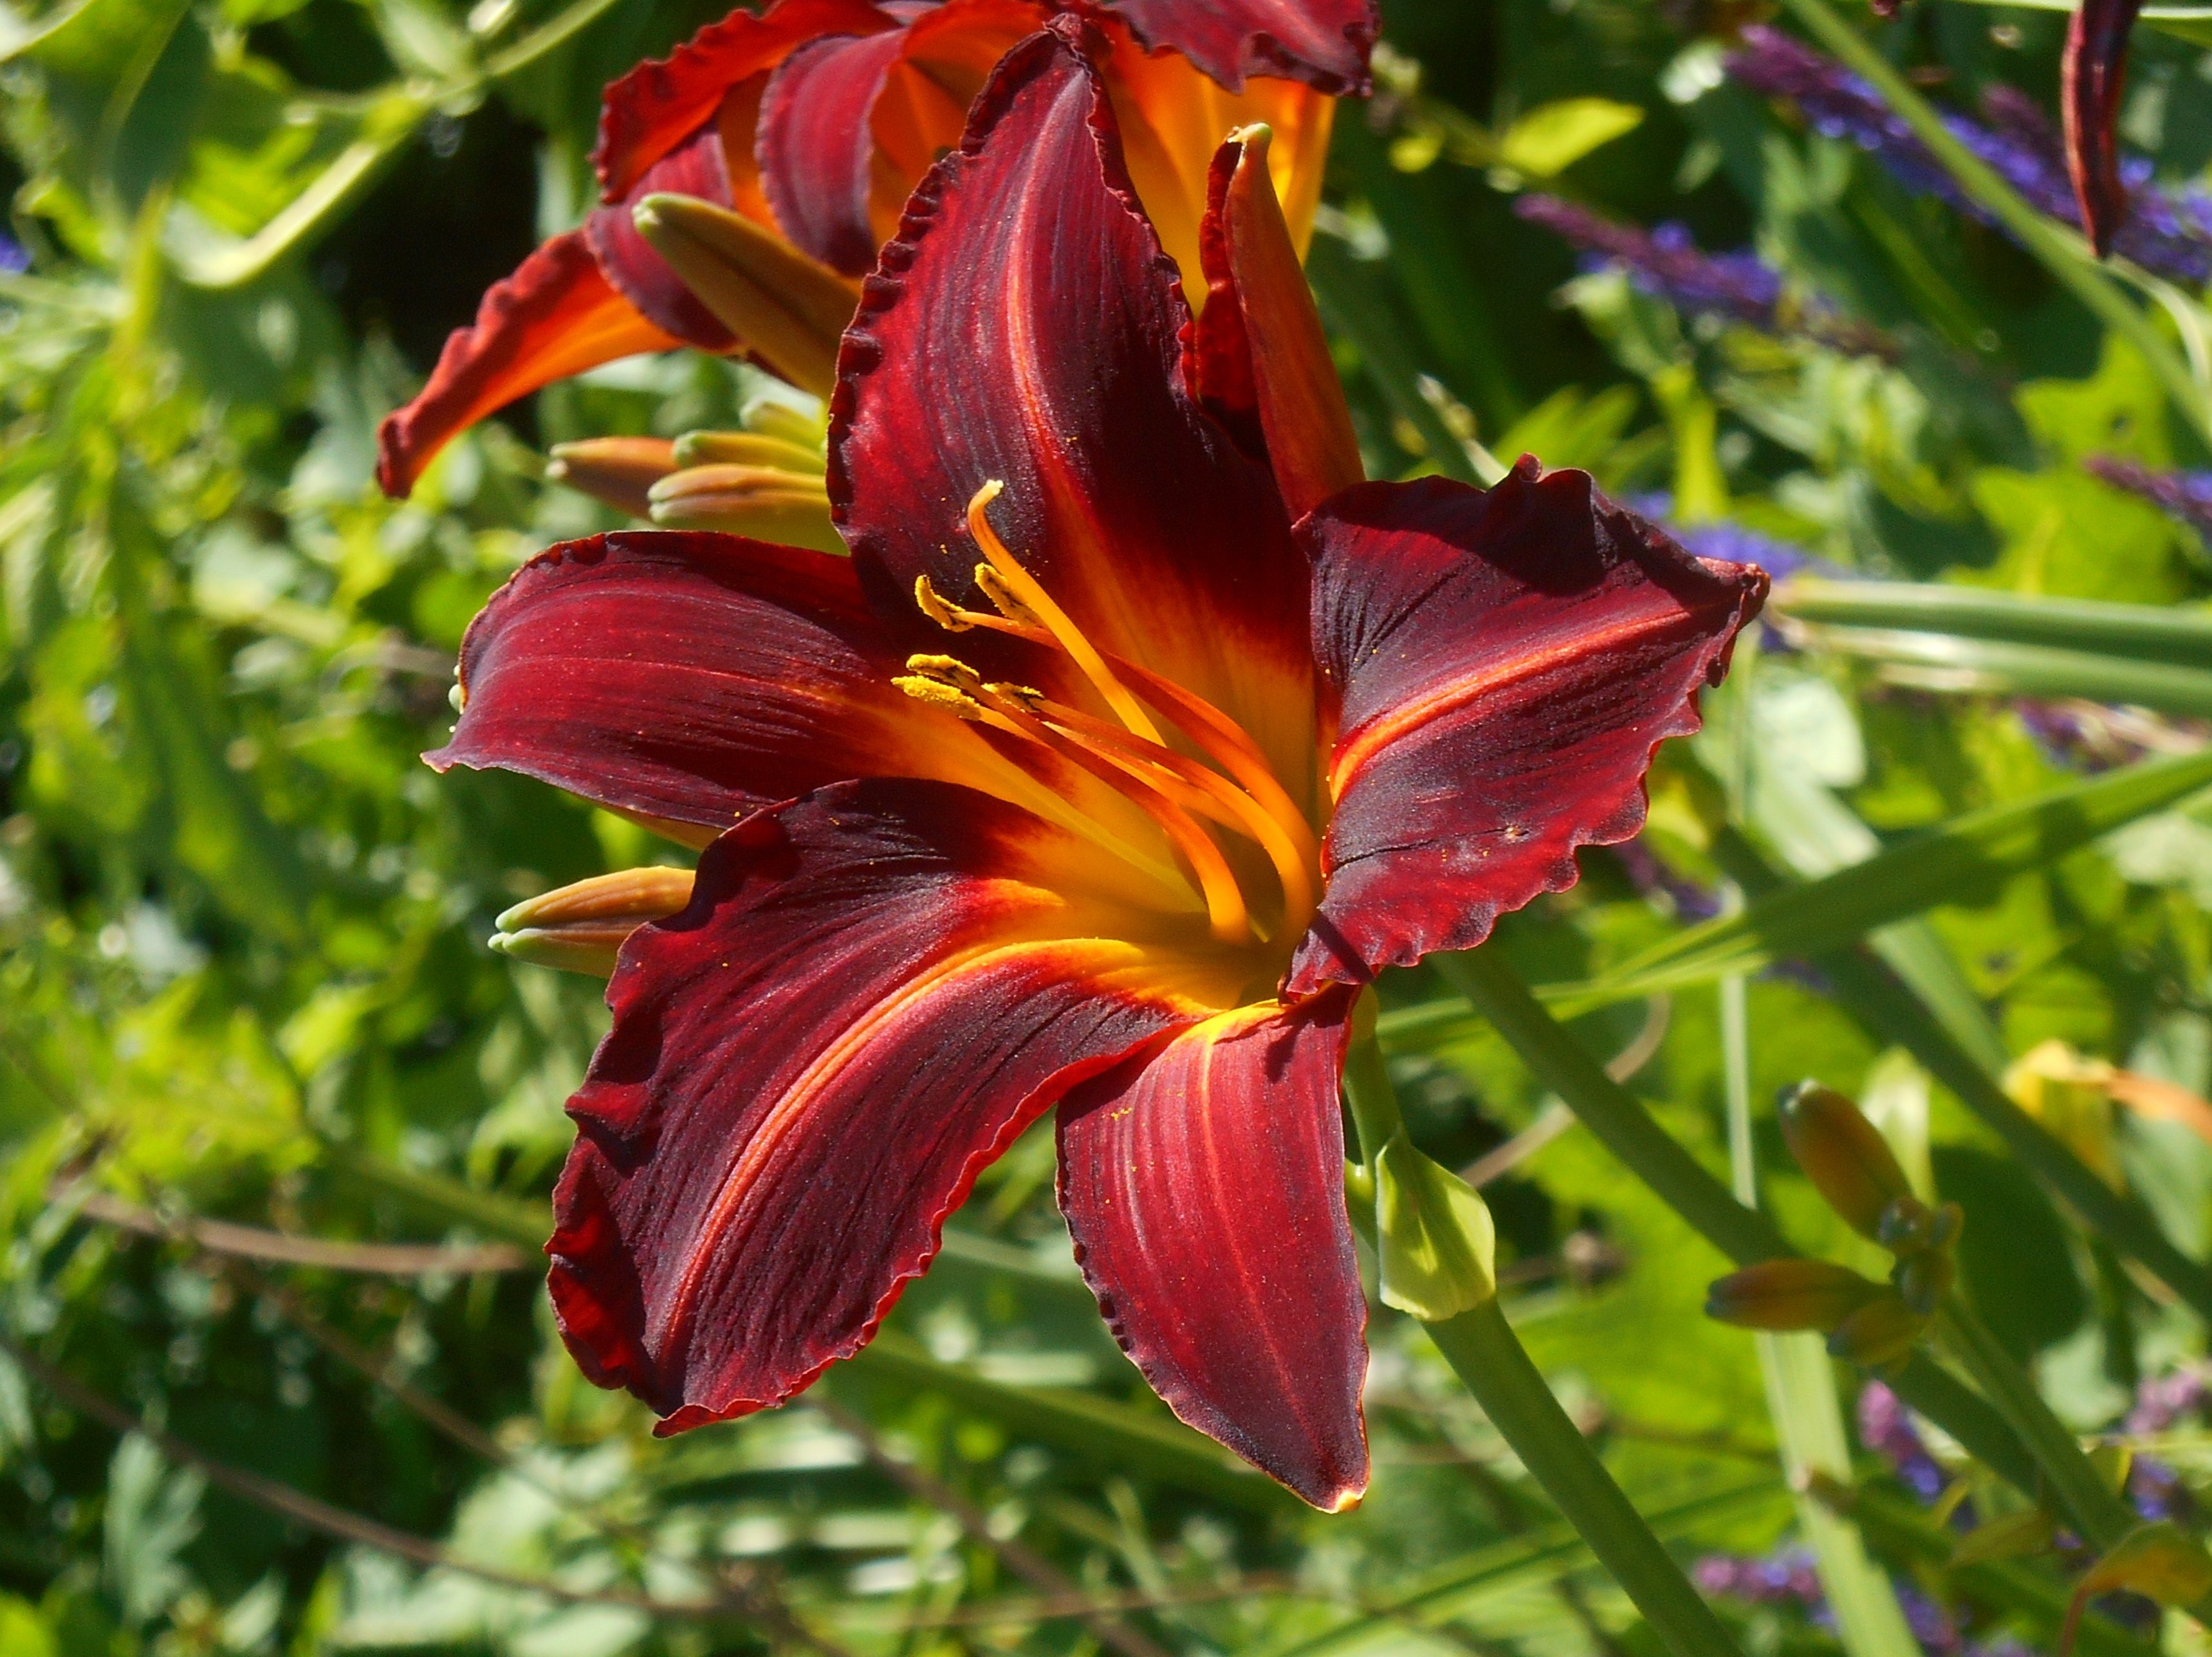
plant, flower, petal, red, botany, garden, flora, lily, lilly, daylily, macro photography, flowering plant, orange lily, land plant